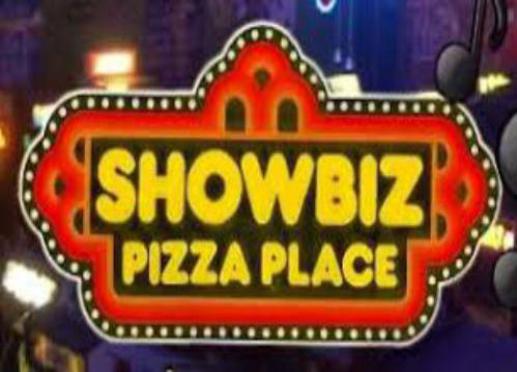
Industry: Food